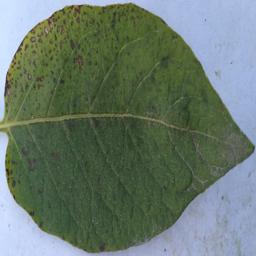
Etiqueta: Tizon_Temprano